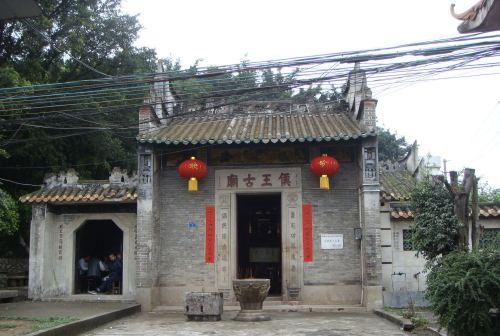
地标名称：侯王古庙